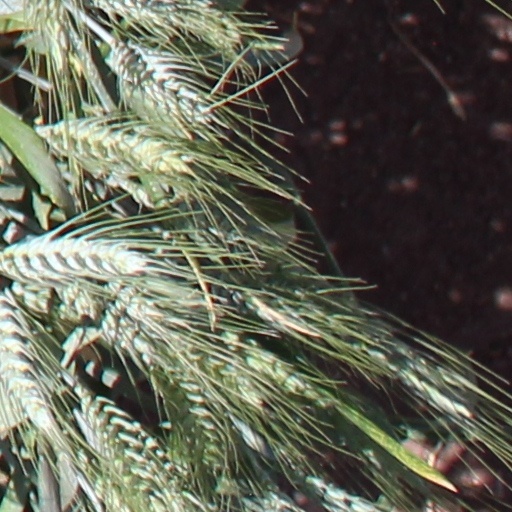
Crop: wheat